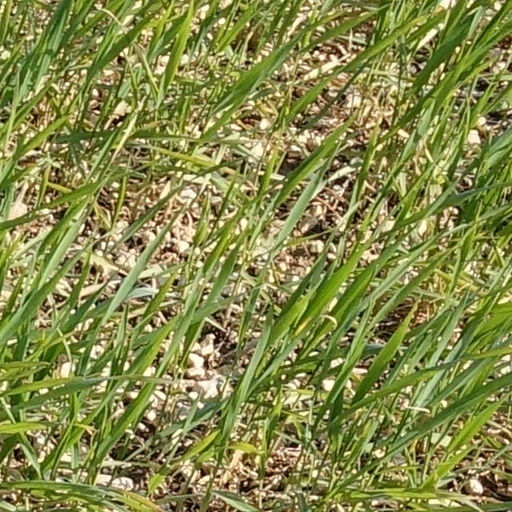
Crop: wheat